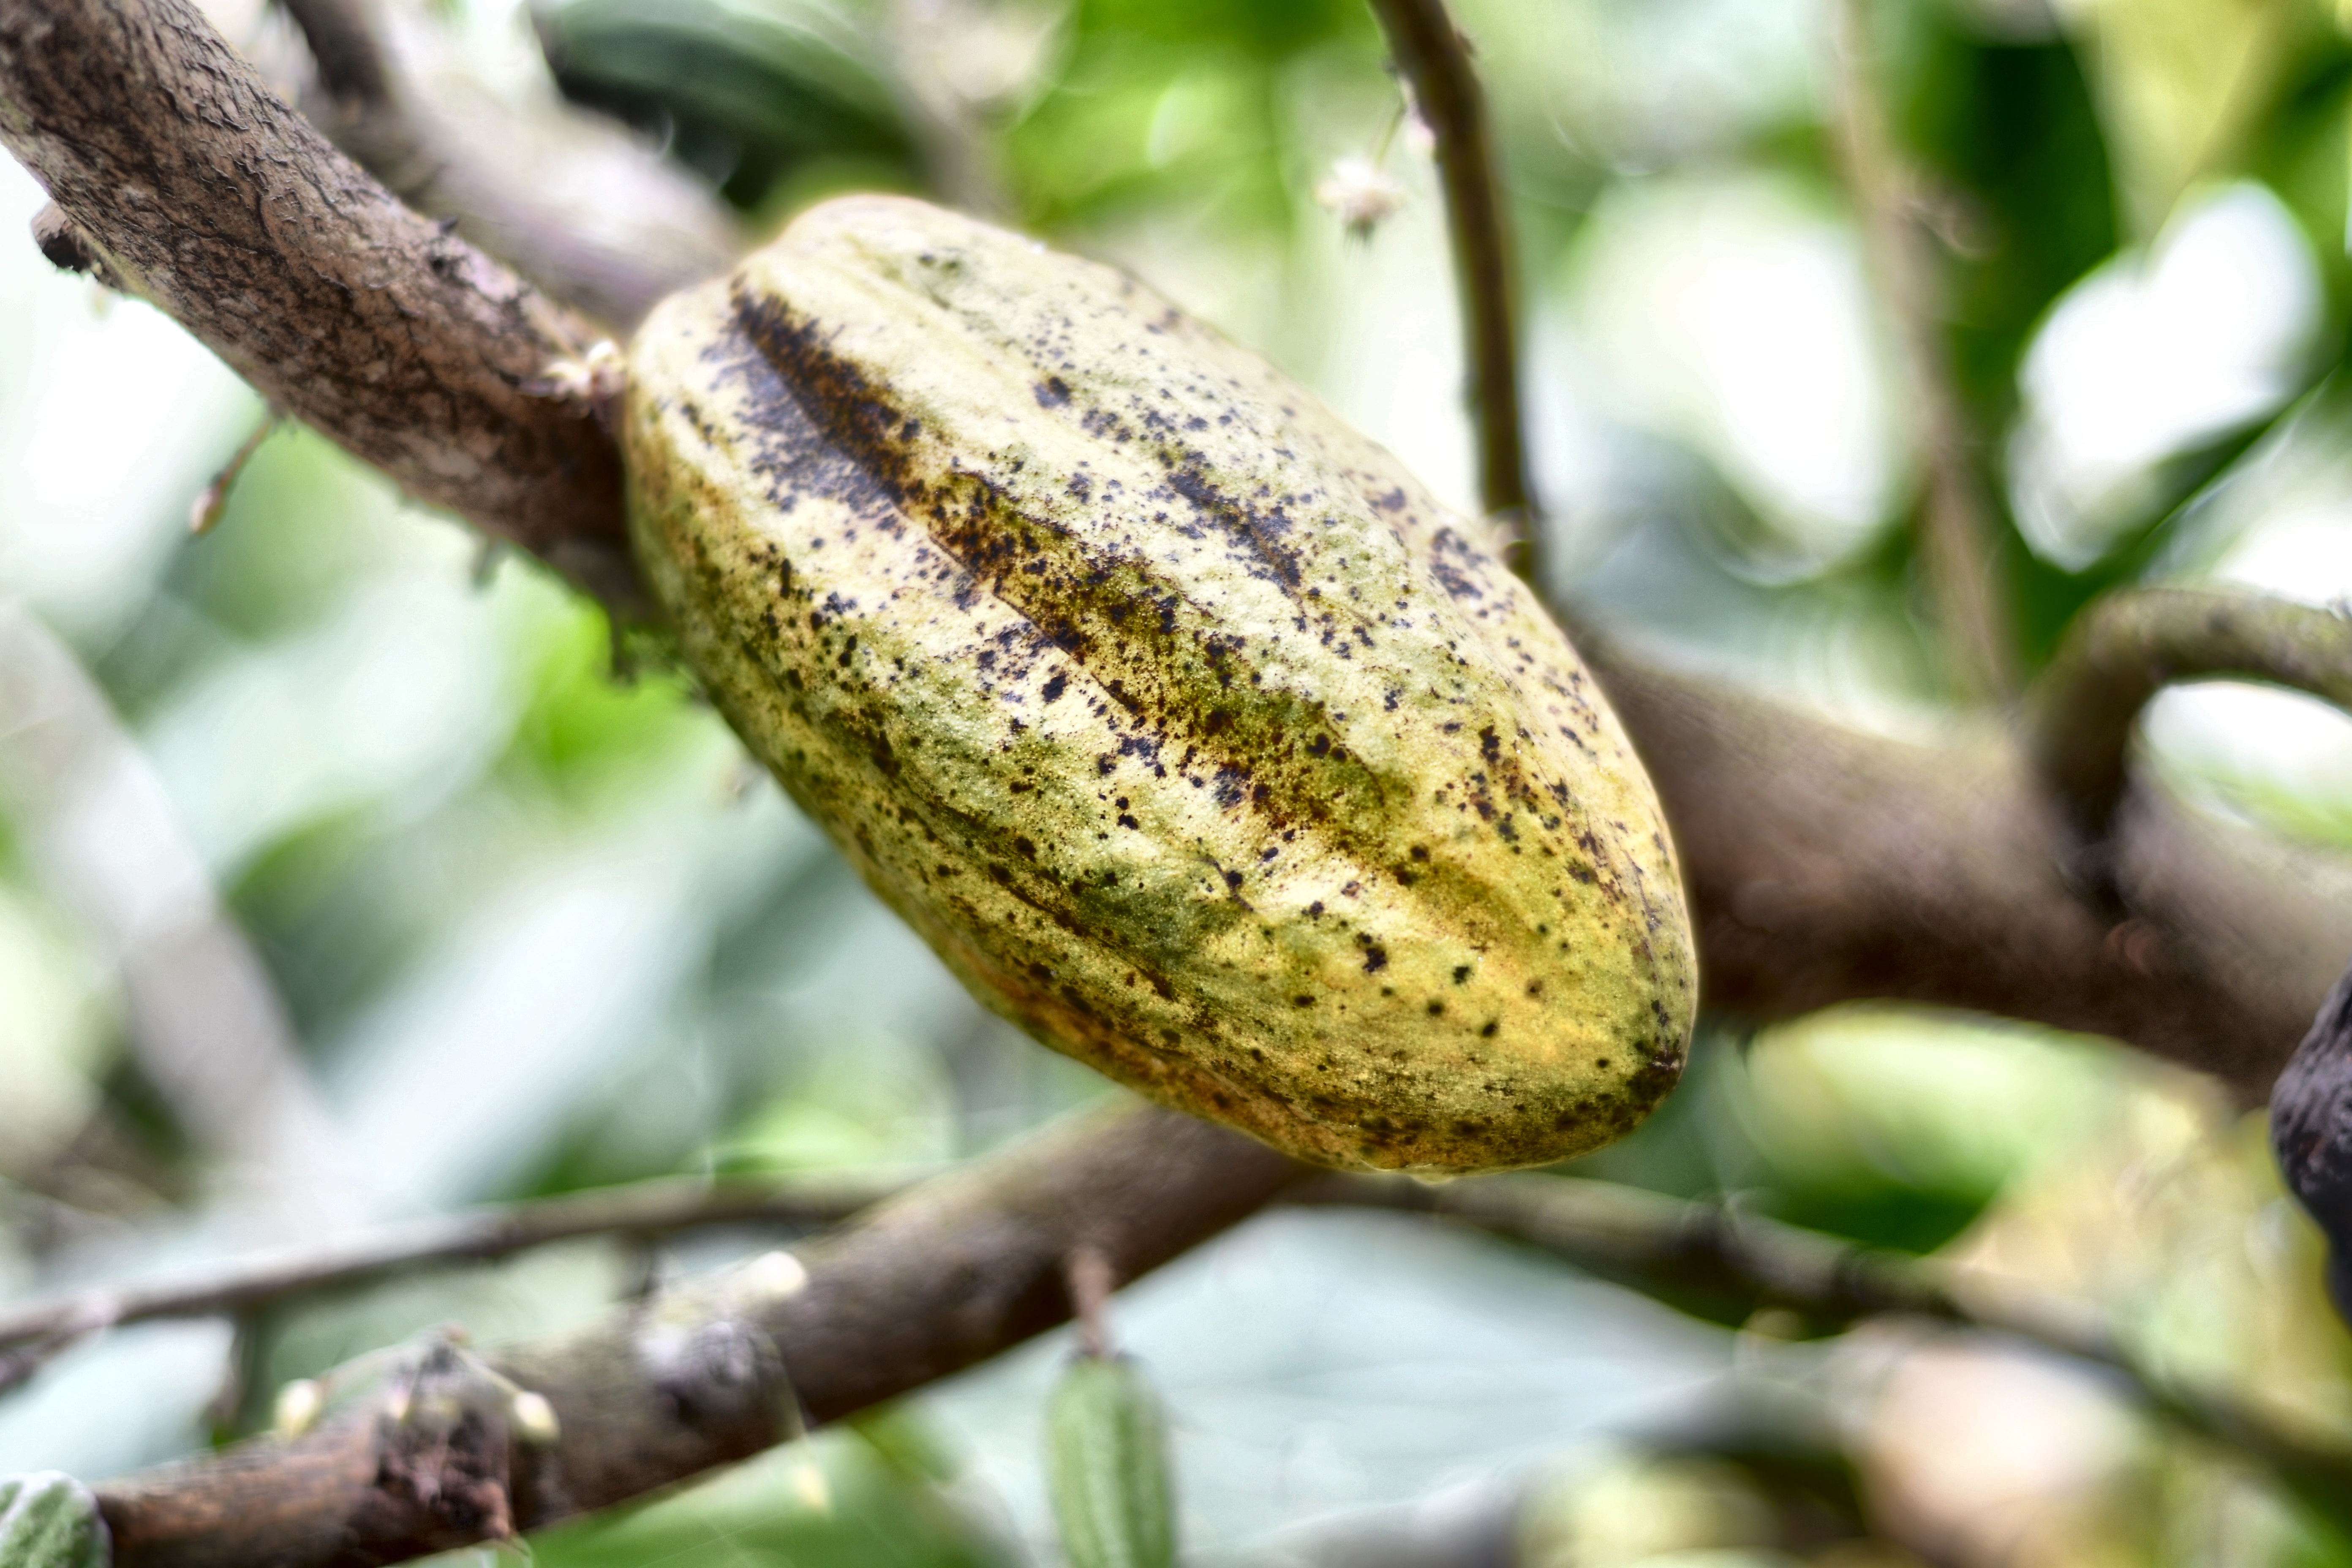
Maturity: mature
Variety: Guiana